FC Khimik Sievierodonetsk

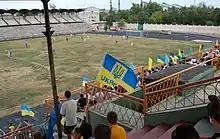
Khimik Stadium (August 2014)

FC Khimik Sievierodonetsk was a professional Ukrainian football club. The club was based in Sievierodonetsk, Ukraine.